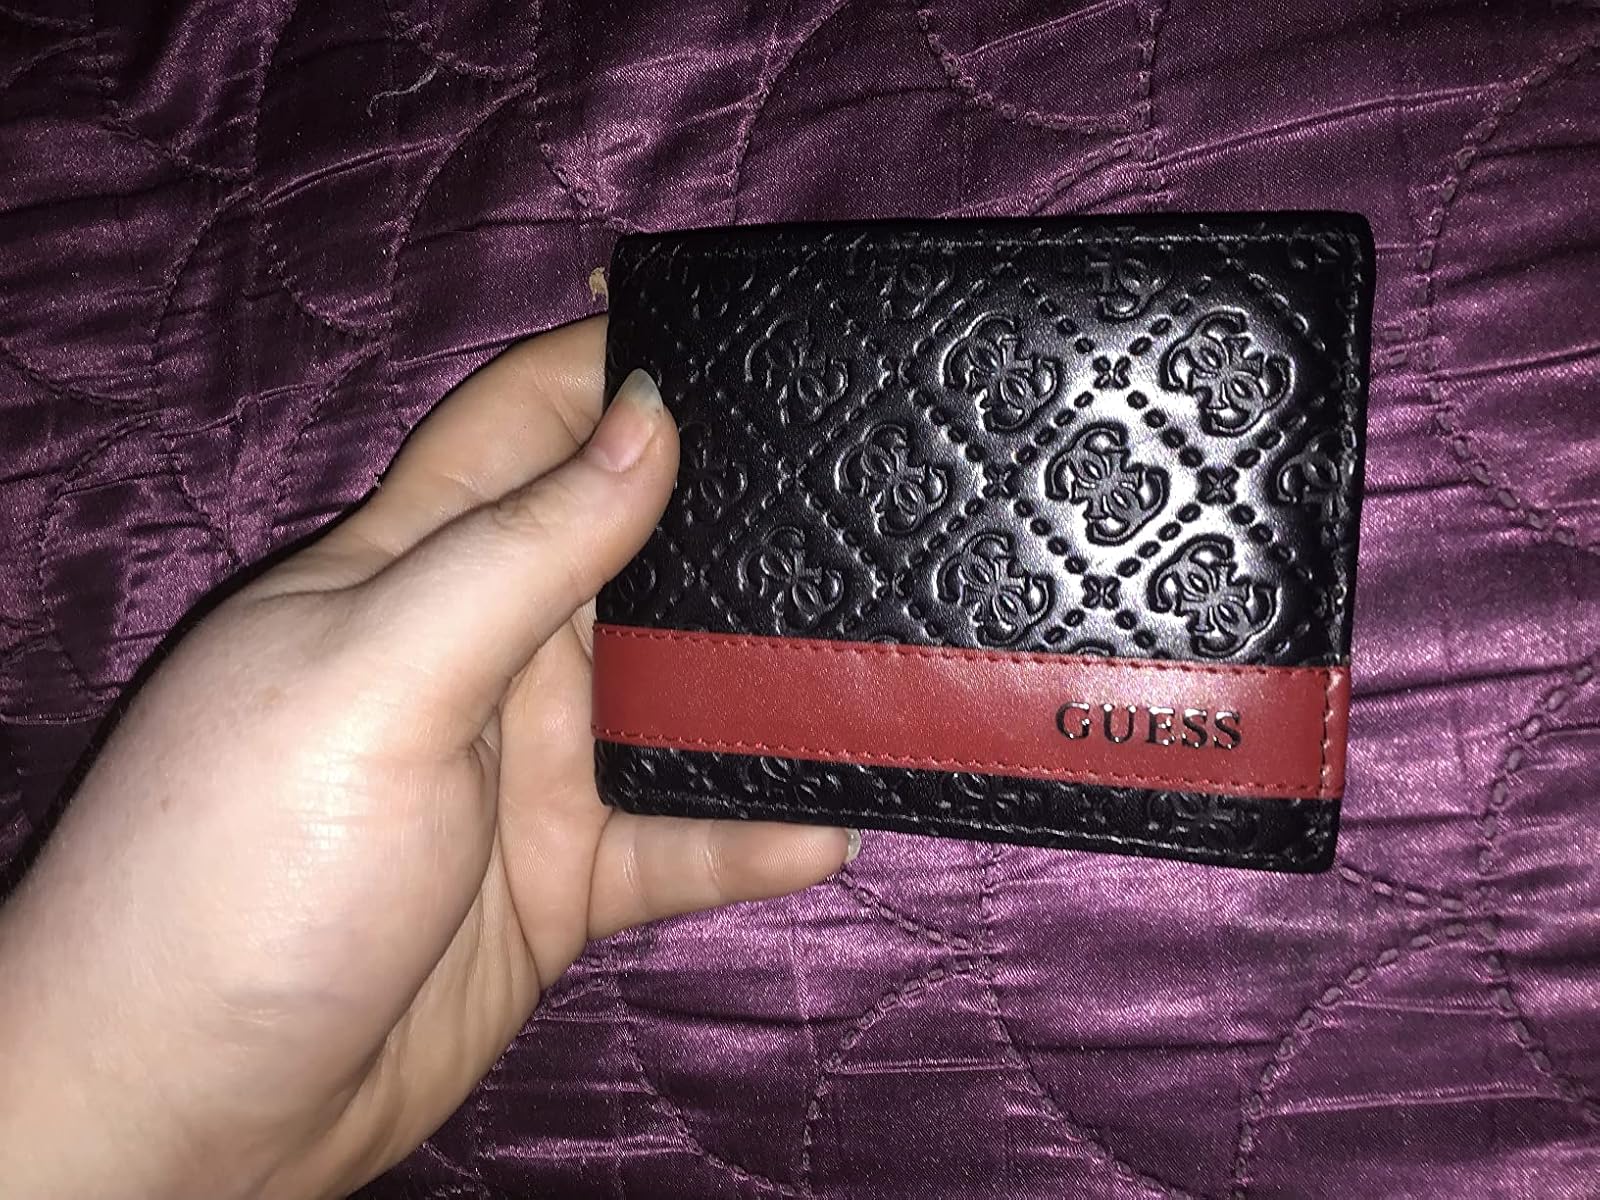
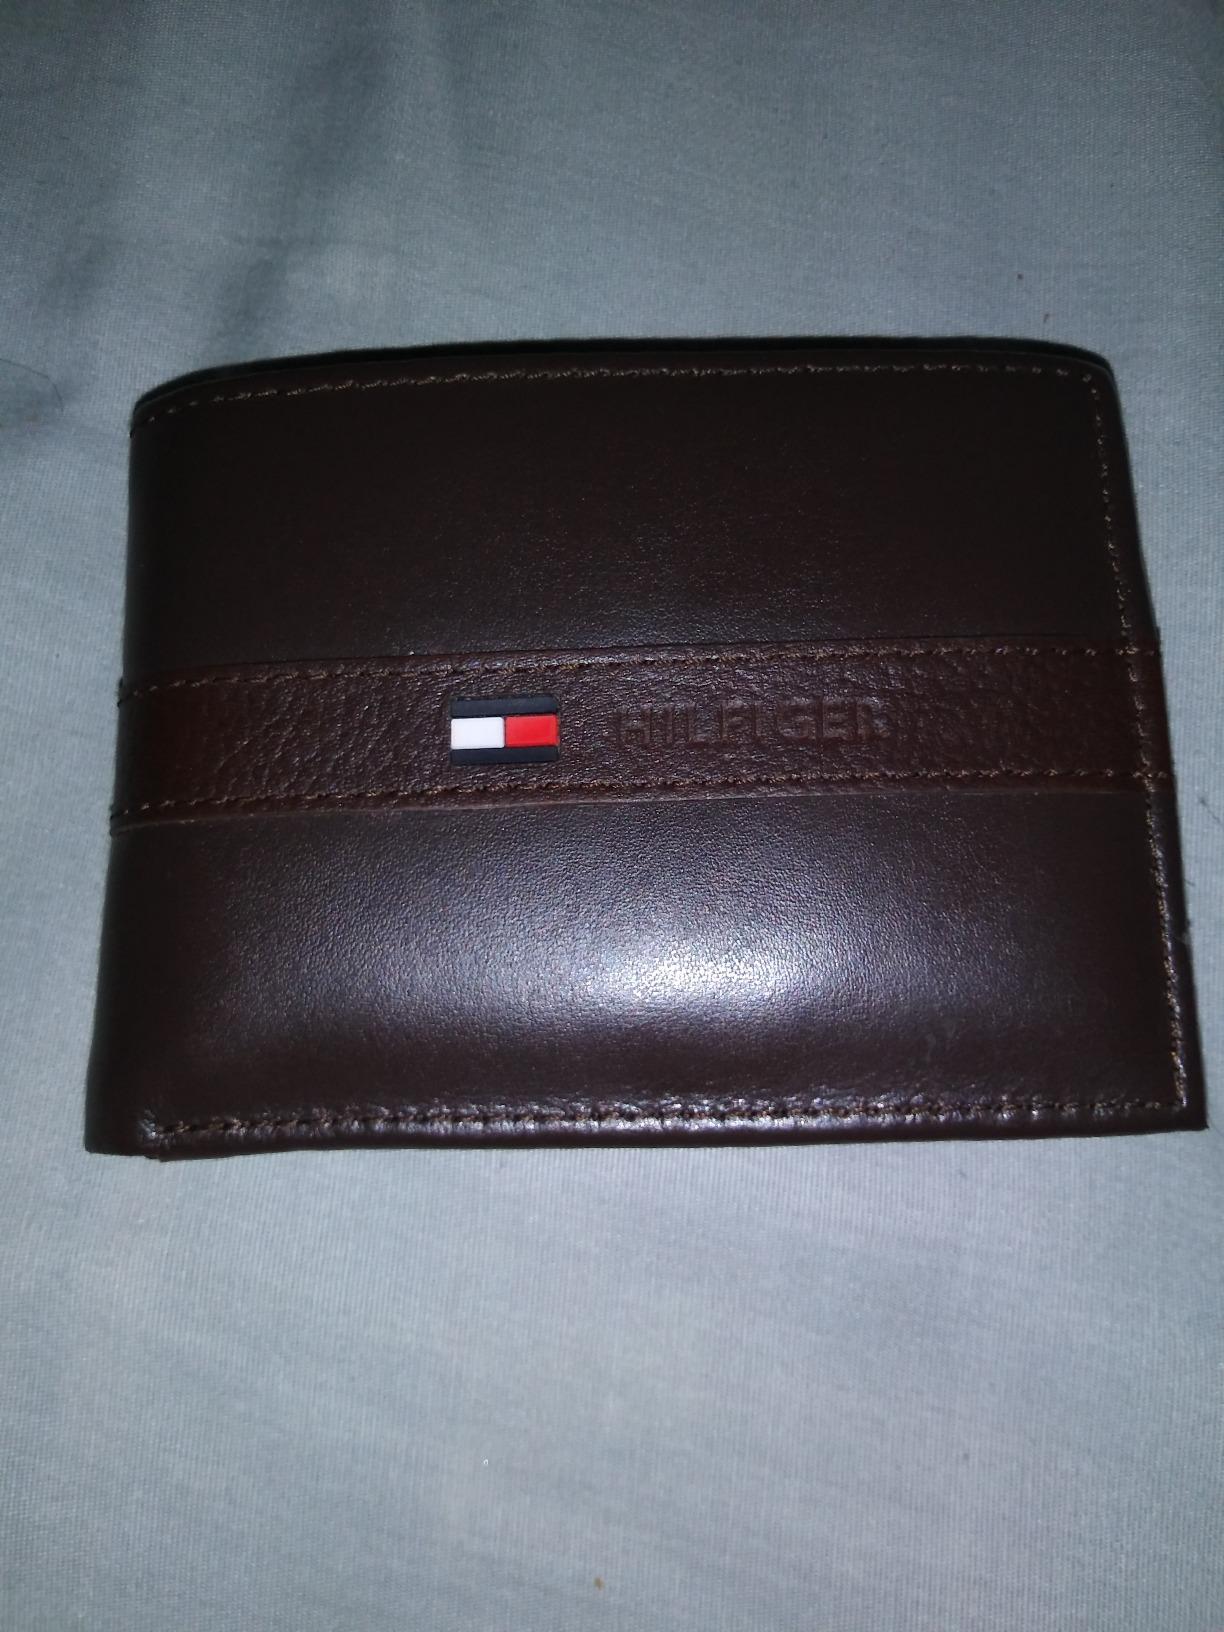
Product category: accessories_wallet
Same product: no